Night Tube

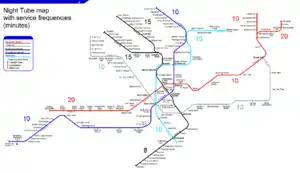
Map of the Night Tube including service frequencies in minutes

TfL estimated that the Night Tube would lead to the creation of 1,965 permanent jobs, the net additional output produced as a result equating to an additional £360m over 30 years (i.e. £12m per year). These include: